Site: brandenburg
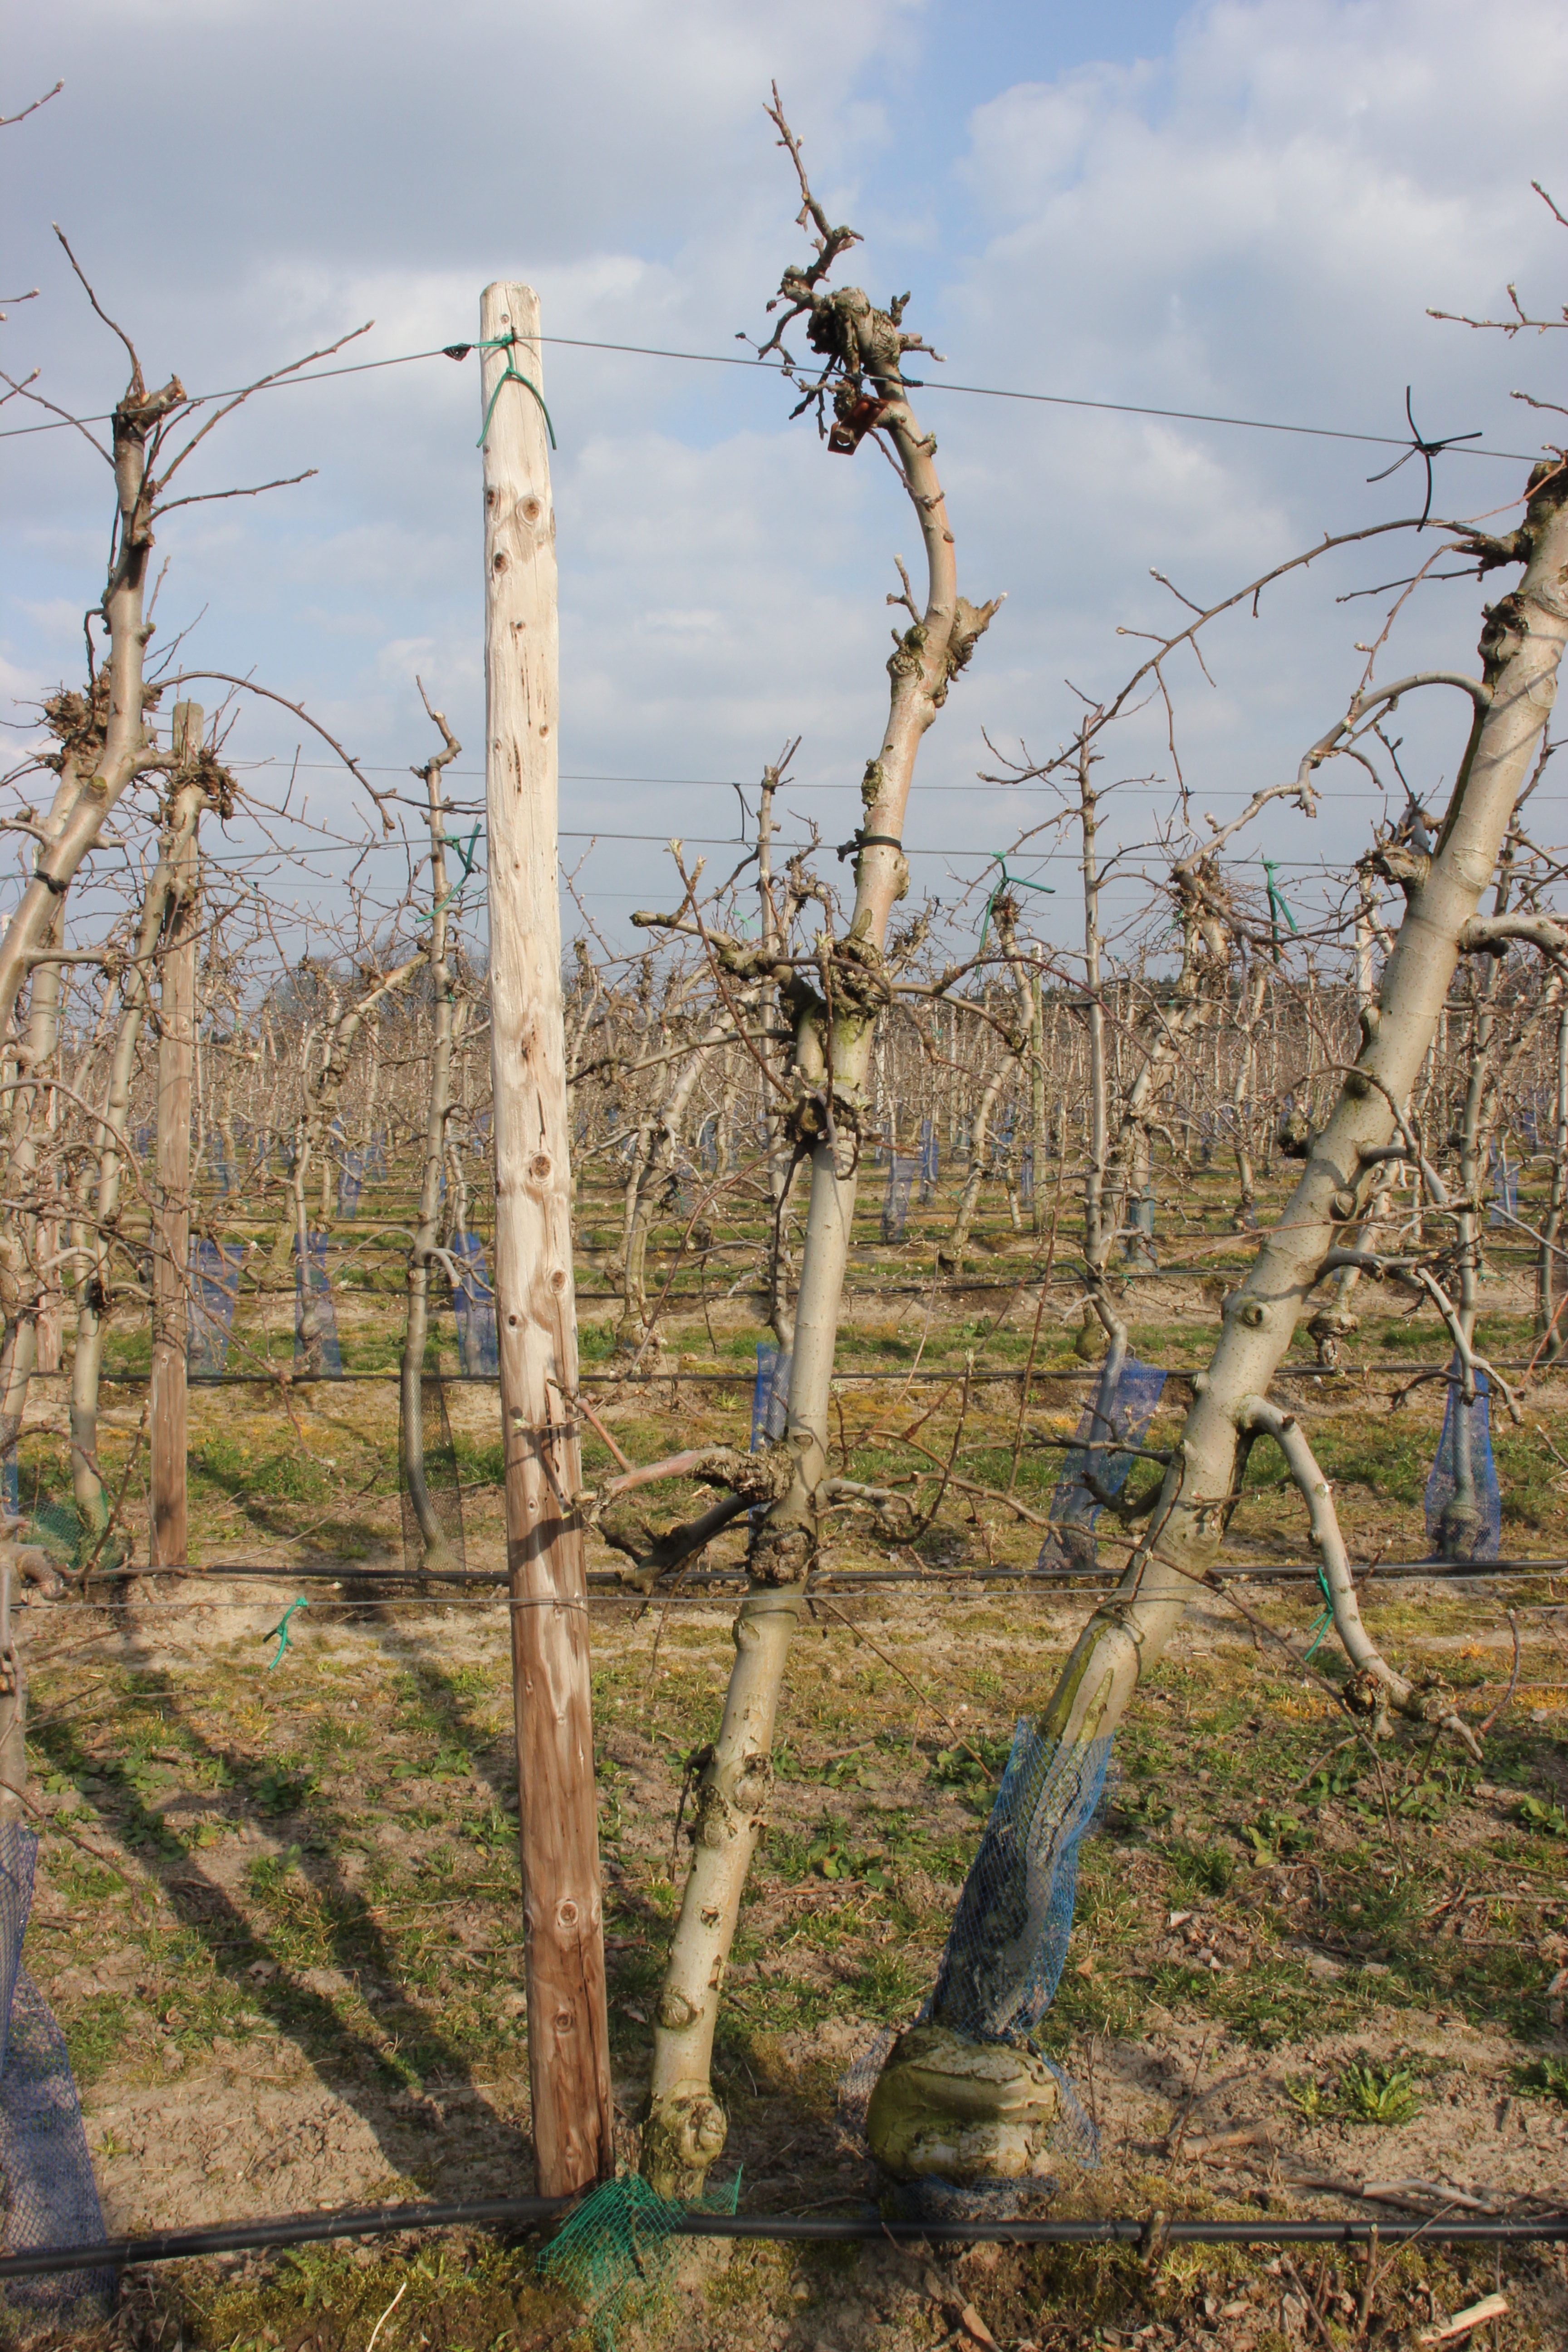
Growth stage (BBCH 03): Bud development